Conspiracy theories about Adolf Hitler's death

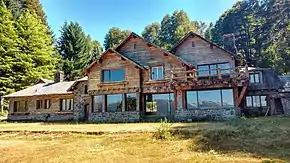
The Inalco House near the current settlement of Villa La Angostura. According to the fringe theory, Hitler would have lived some years here after 1945.

In May 1945, the Soviets found a jawbone fragment (sundered at the alveolar process) and two dental bridges in the Reich Chancellery garden. These were shown to two associates of Hitler's personal dentist, Hugo Blaschke: his assistant Käthe Heusermann and longtime dental technician Fritz Echtmann. They identified the dental remains as Hitler's and Braun's, as did Blaschke in later statements. In 1972, forensic odontologist Reidar F. Sognnaes helped confirm Hitler's dental remains, but later argued that the alleged Soviet autopsy of Braun's corpse did not match her dental records, citing Heusermann as stating that a bridge was designed for Braun but never fitted. Author Hugh Thomas theorized that only Hitler's dental remains belonged to him (i.e. being surgically removed), which reporter Ada Petrova and Peter Watson dismissed, citing the debunked Soviet autopsy report. In 2017, a team led by French forensic pathologist Philippe Charlier reconfirmed Hitler's dental remains, finding that teeth on one of the jawbone fragments were in "perfect agreement" with an taken of Hitler in 1944. The findings of this investigation were reported in May 2018. Charlier stated that "There is no possible doubt. Our study proves that Hitler died in 1945".